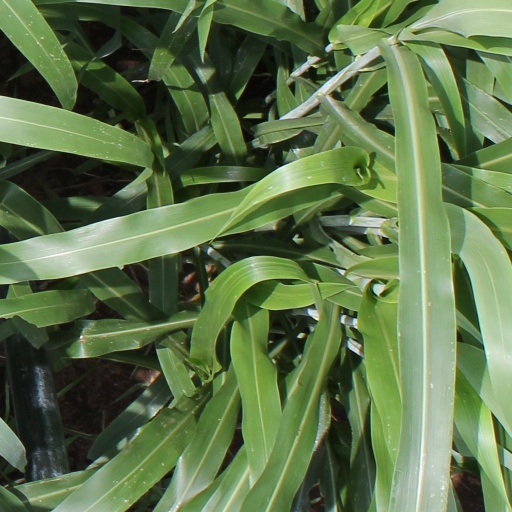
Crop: sorghum